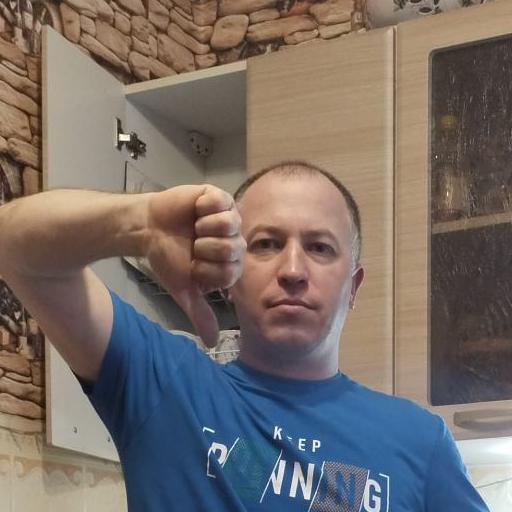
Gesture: dislike